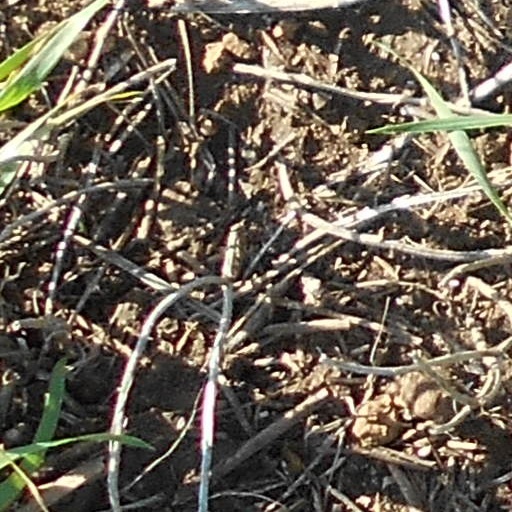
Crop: wheat